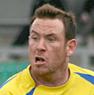
Age: 23